Aumont, Jura

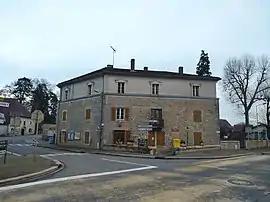
The town hall in Aumont

Aumont is a commune in the Jura department in the region of Bourgogne-Franche-Comté in eastern France.